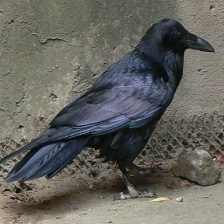
Species: CROW
Scientific name: CORVUS